Catalina macaw

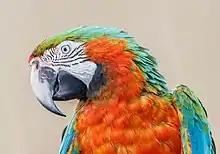
Catalina macaw

The first reports of macaw hybrids date back to the early 20th century. Today, it is common practice for hybrid macaws to be bred in captivity. All macaws are sexually monomorphic, making it difficult to distinguish a male from a female without genetic testing. Therefore, breeders must first ensure they pair a female blue-and-gold macaw with a male scarlet macaw to produce the Catalina macaw. Furthermore, these macaws need to develop a bond with each other before mating. The bonded pair receives a nest box in which they will lay 2–3 eggs. The incubation period lasts around 28 days. The ideal breeding ages for macaws range from 4–8 years old, but the largest macaws have been known to reproduce at 30–35 years old.